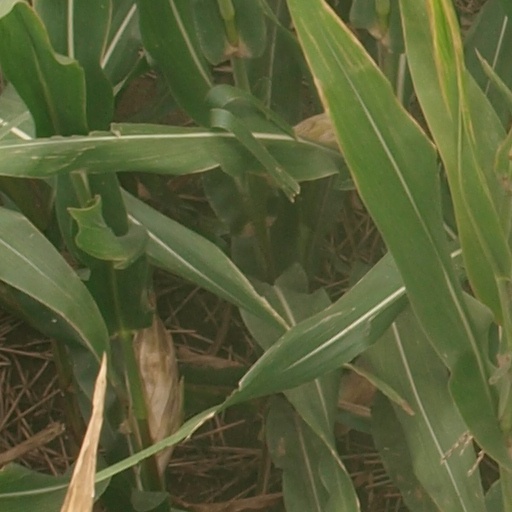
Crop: maize; corn